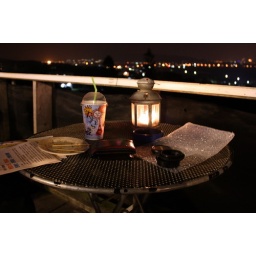
a plate of thembula, fruit slush and oil lamp. Jhubei outskirts in the background.